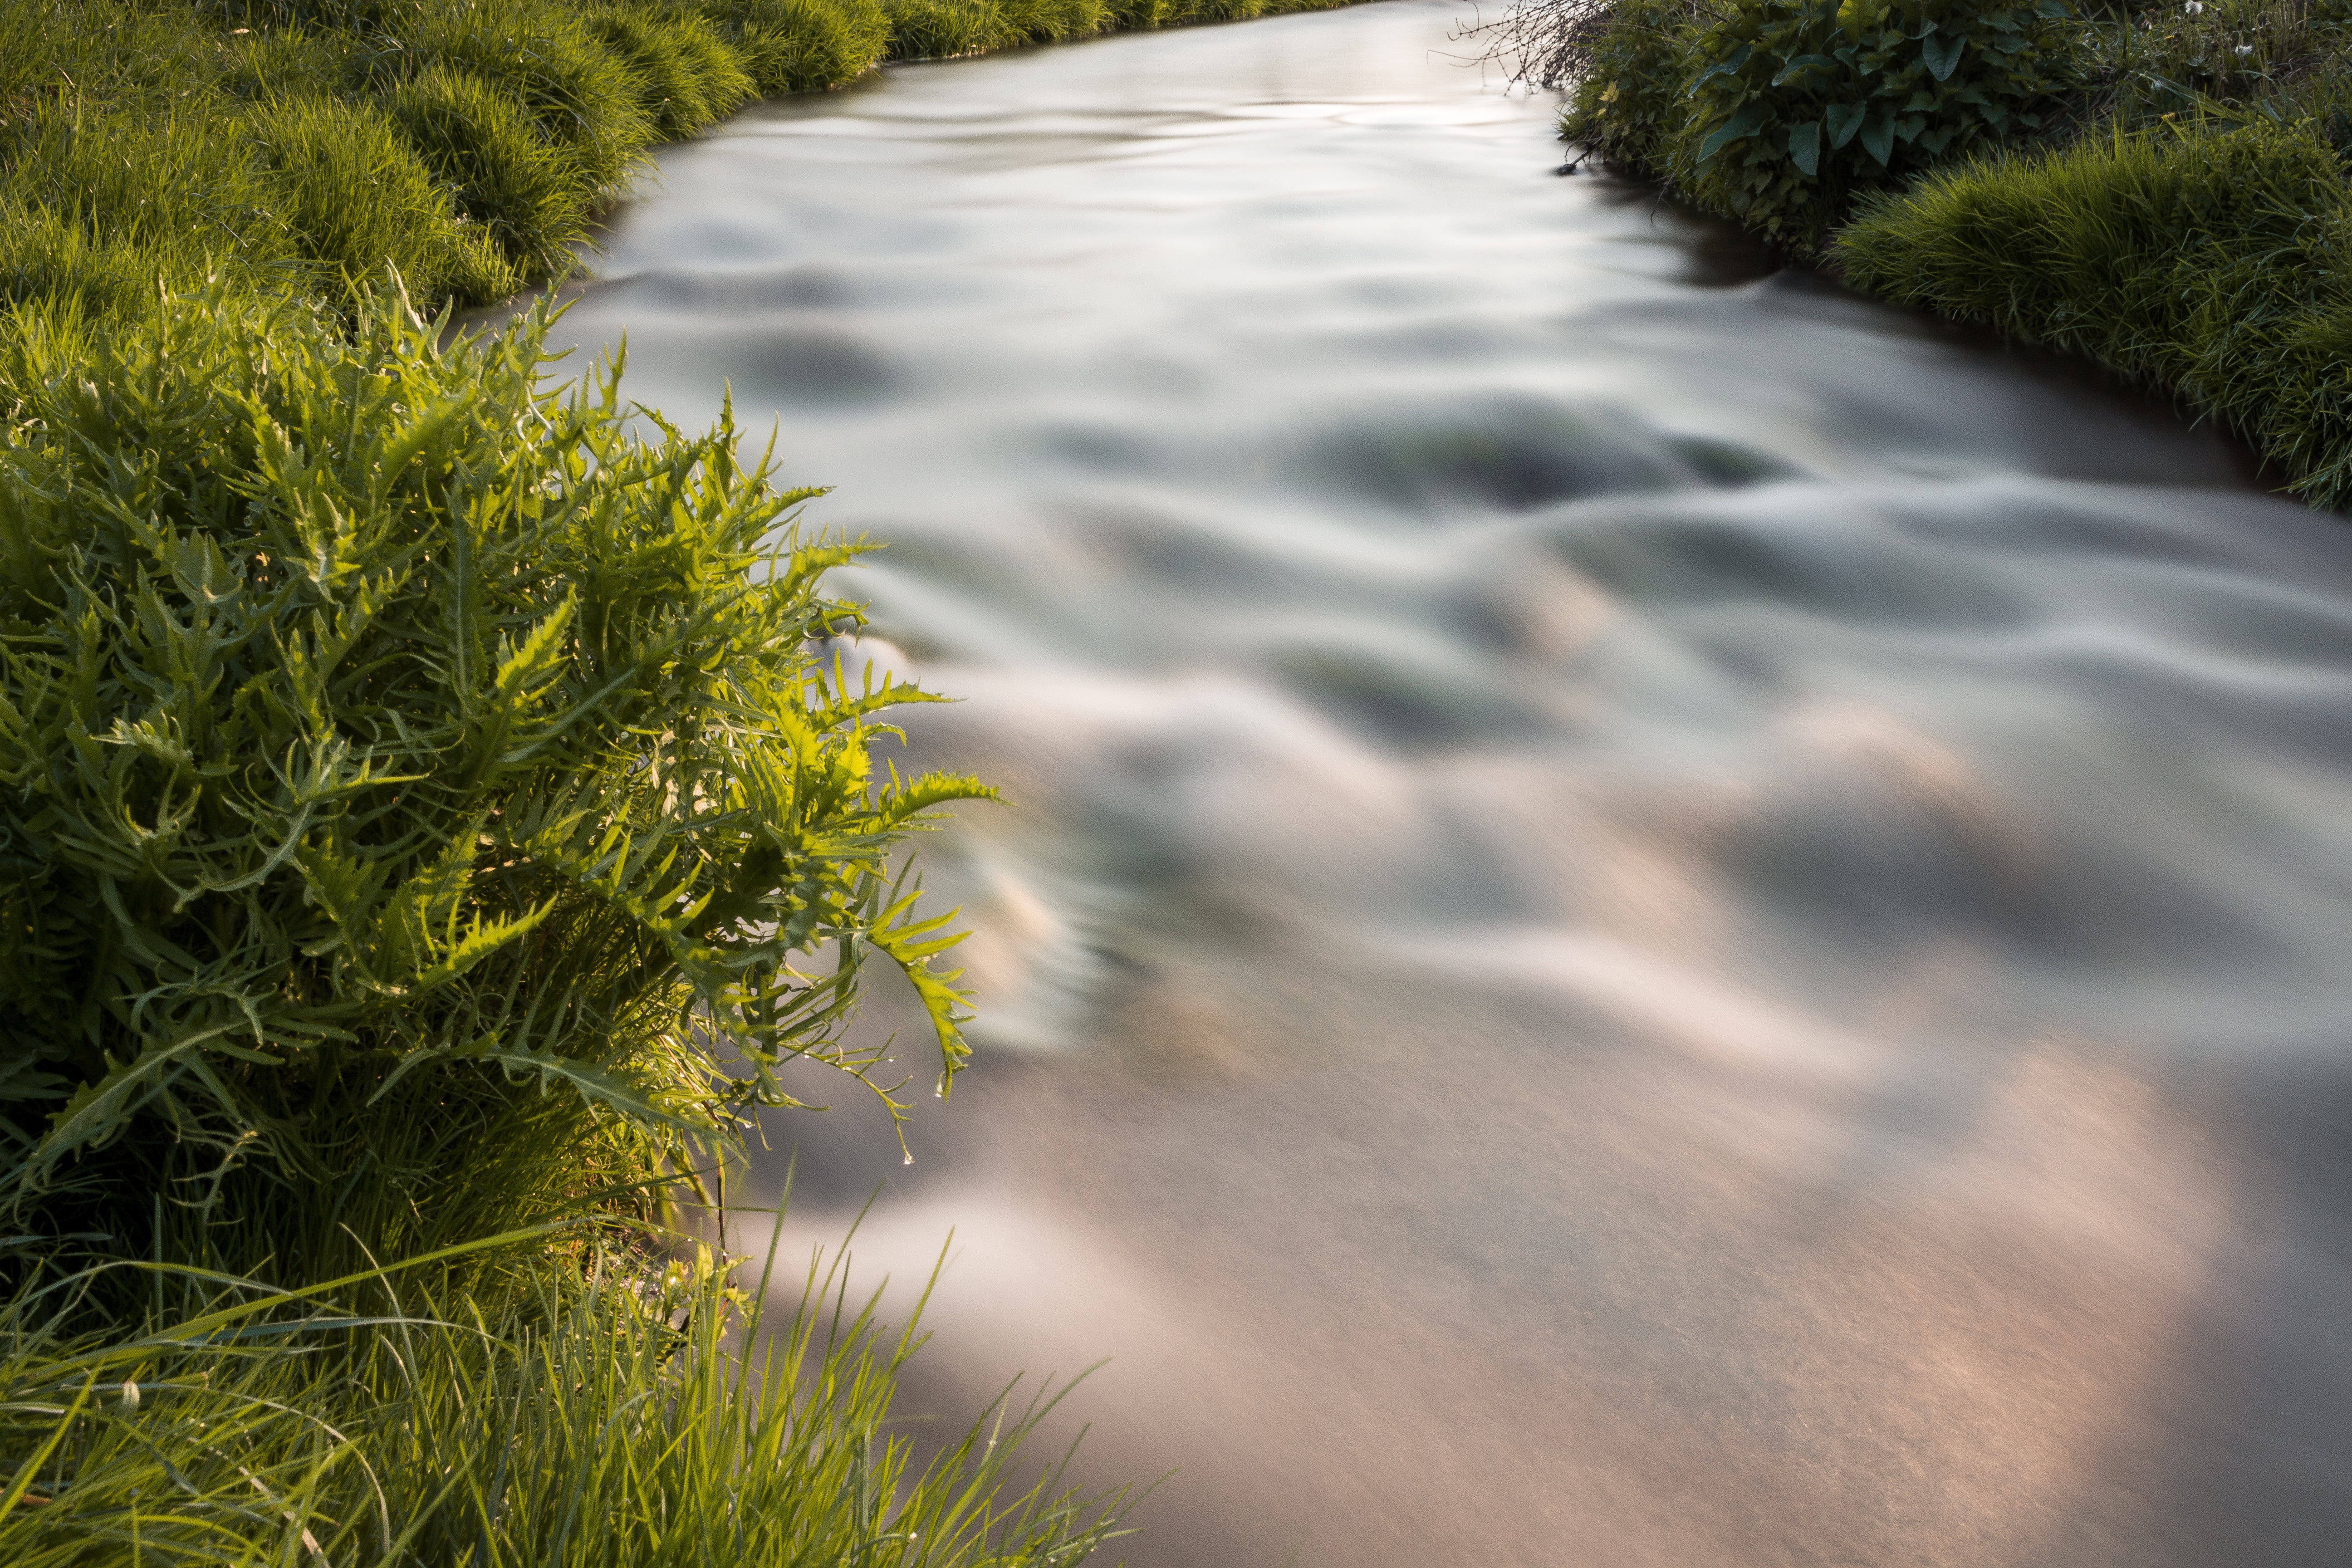
landscape, tree, water, nature, grass, plant, leaf, river, stone, stream, green, flow, reflection, autumn, waterway, body of water, bach, habitat, waters, water feature, natural environment